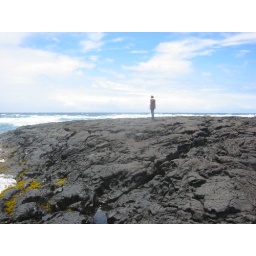
At the otherworldly volcanic rock beach at Honuapo Bay in the south part of the Big Island.